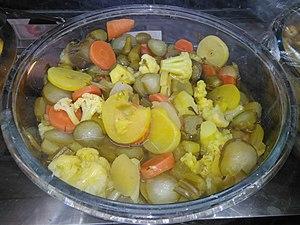
Le torchi est un condiment de légumes marinés au vinaigre dans la cuisine iranienne, qui est mangé avec tous les plats. Il est appelé turşu dans la cuisine azerbaïdjanaise et dans la cuisine turque, туршия dans la cuisine bulgare, où il est traditionnellement servi comme hors-d'œuvre avec de la rakija. Il existe en Tunisie une variante du mets, préparée sans sucre et avec de l'huile d'olive et de l'harissa, qui garde le nom de torchi, généralement servie en entrée ou en amuse-gueule, en tant que kémia.